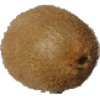
Label: Kiwi 1